Benicia Capitol State Historic Park

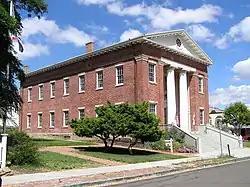
California State Capitol, 1853–1854

Benicia Capitol State Historic Park is a state park in Benicia, California, United States. The park is dedicated to California's third capitol building, where the California State Legislature convened from February 3, 1853, to February 24, 1854, when they voted to move the state capital to Sacramento. It is the only pre-Sacramento capitol that remains. The park includes the Fischer-Hanlon House, an early Benicia building that was moved to the property and converted into a home in 1858, after the legislature departed. Benicia Capitol State Historic Park just off the city's main street also includes a carriage house, workers' quarters and sculptured gardens.